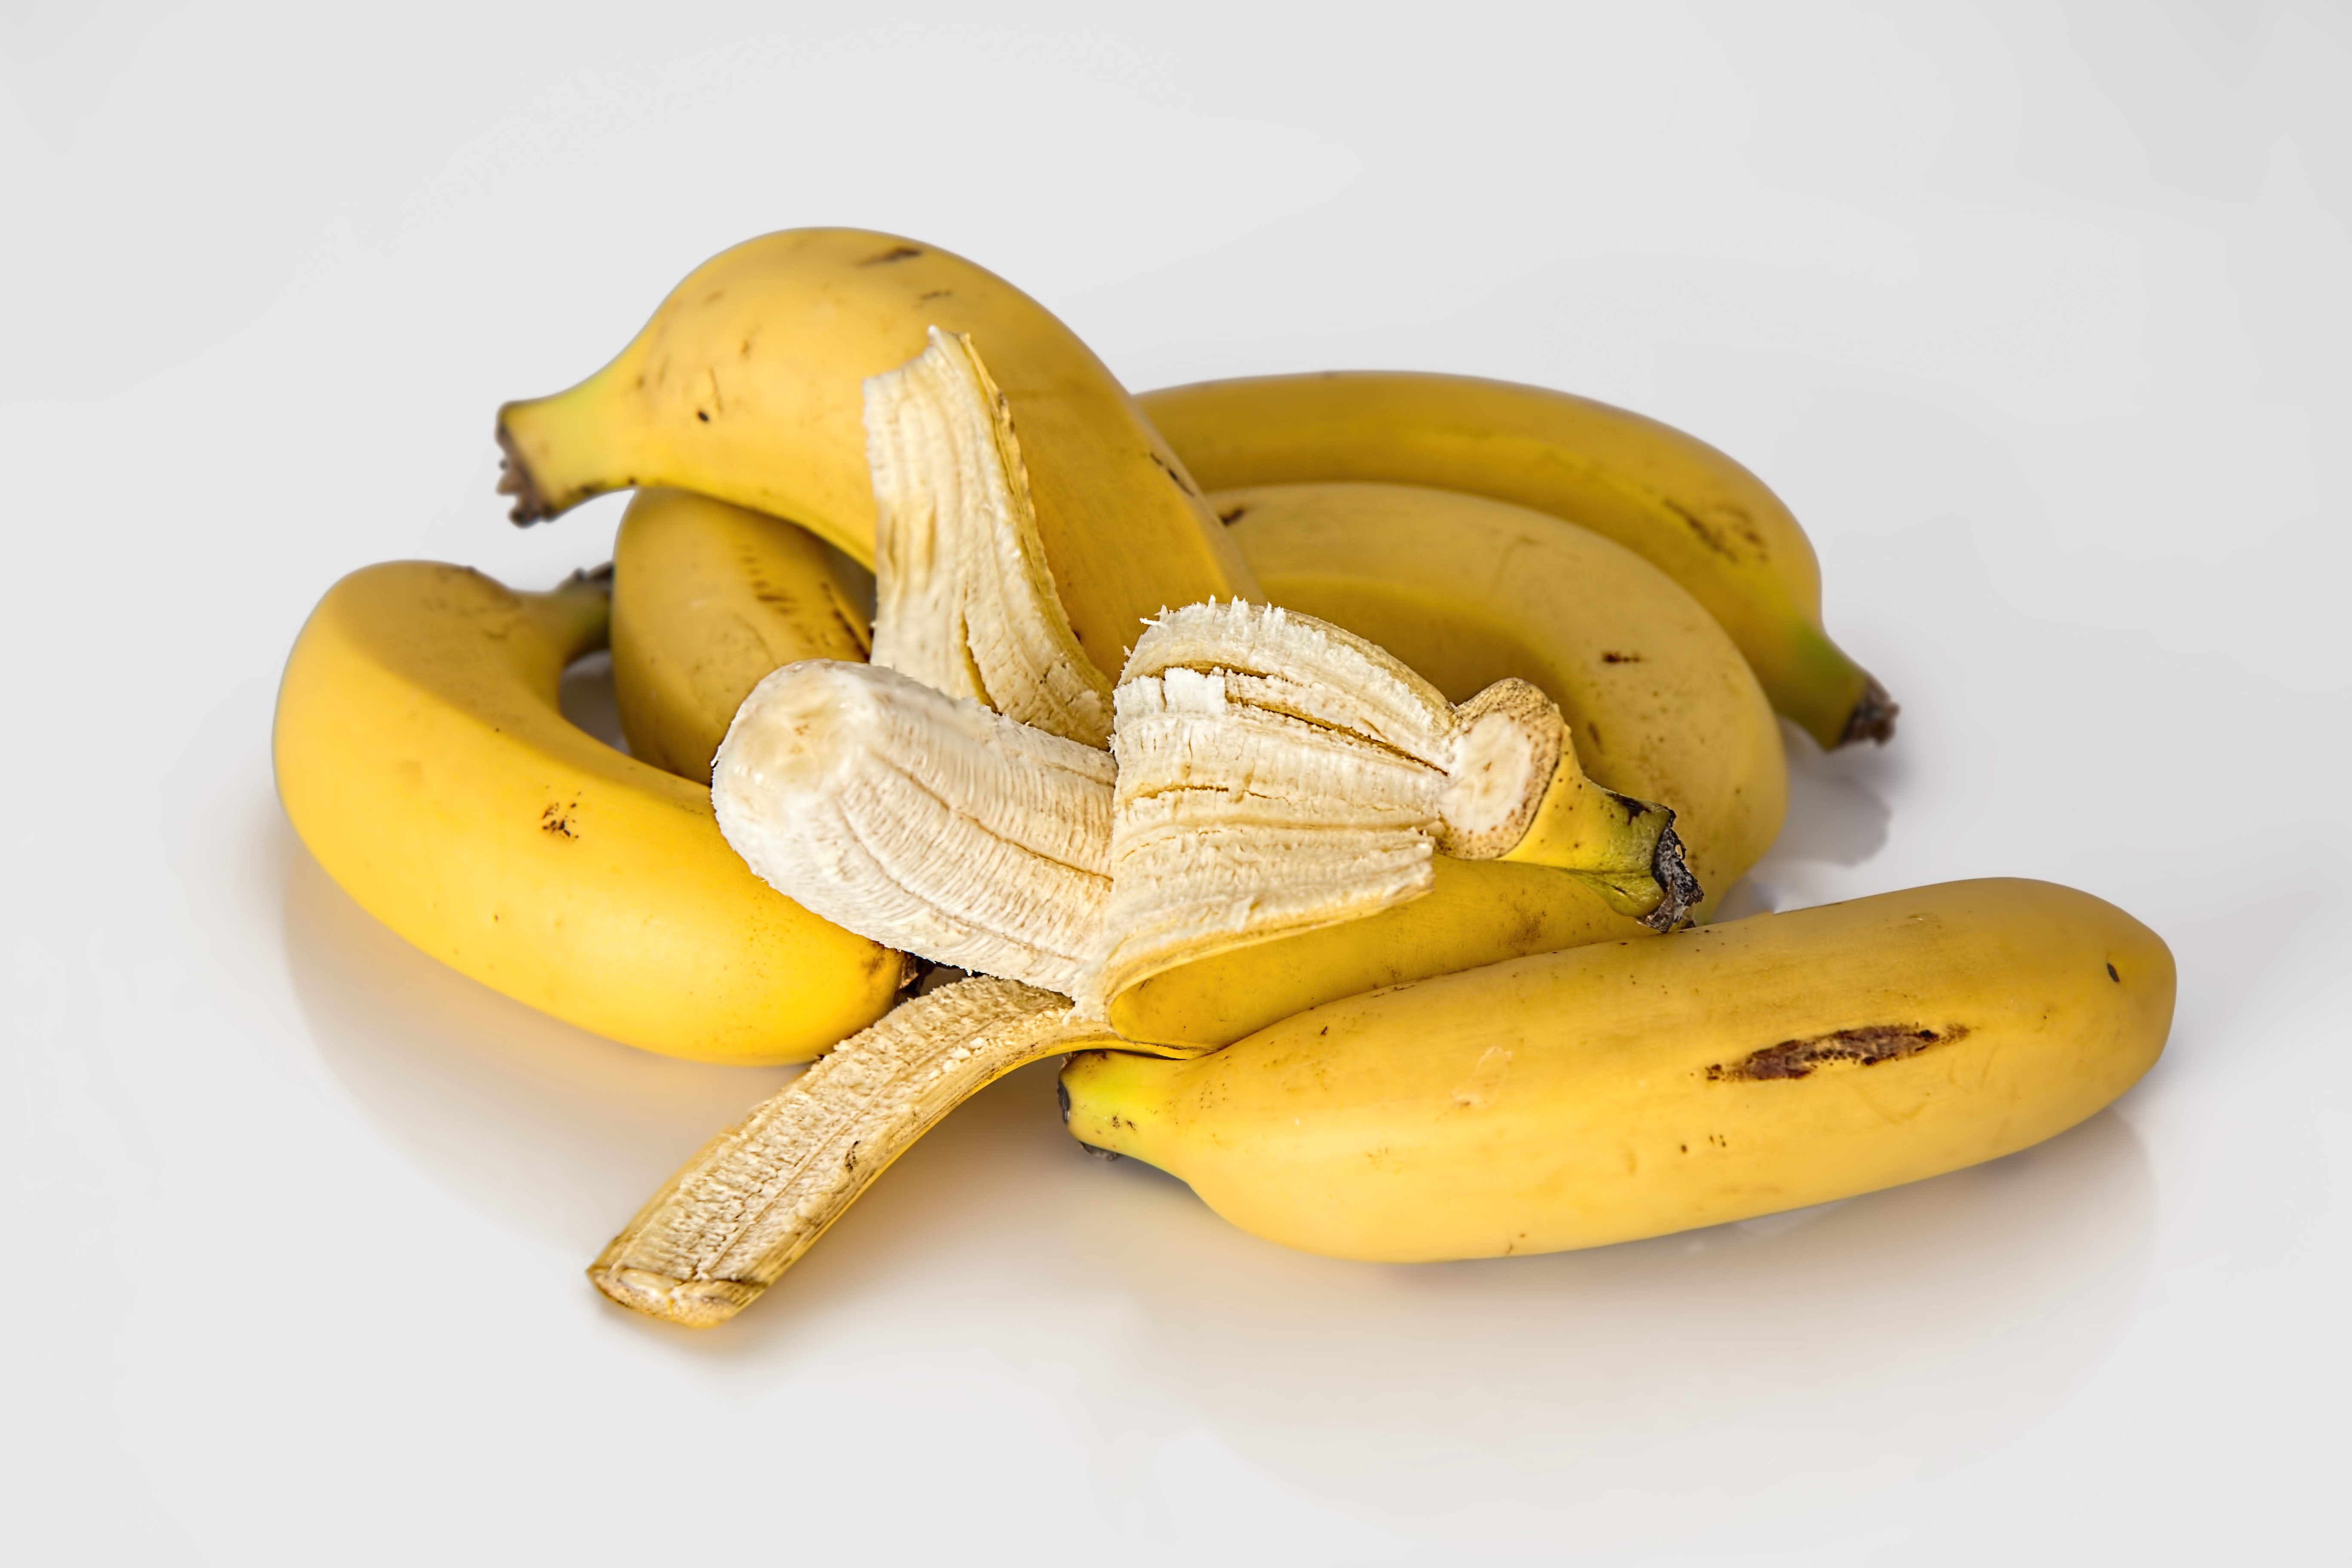
plant, fruit, ripe, food, produce, fresh, yellow, banana, healthy, tropical fruit, peel, bananas, nutrition, diet, vitamins, plantain, flowering plant, fruit salad, peeled, land plant, banana family, cooking plantain, summer squash, potassium, dietary fibre